Wood Mountain Hills

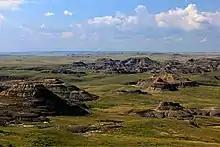
The Rock Creek Badlands on the southern slope of the plateau

The south-eastern part of the Wood Mountain Hills was one of the few places in Canada that wasn't covered in ice during the Last Glacial Period. This preserved tertiary sands and gravels at higher the elevations while other parts of the hills have glacial drift and deep-cut valleys and coulees carved by glacial meltwaters that are separated by flat-topped buttes. The Rock Creek Badlands, also called "Killdeer Badlands", were formed by these melting glaciers. The badlands run along the southern slopes of the plateau.